Chennai Central railway station

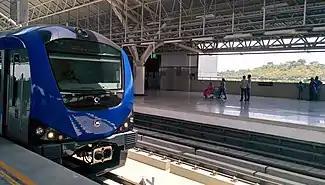
Chennai Metro in 2015.

Chennai Central is connected to the Chennai Mofussil Bus Terminus and other parts of the city by buses operated by the Metropolitan Transport Corporation, by means of separate bus lanes near the main entrance, close to the concourse. There are prepaid auto and taxi stands at the station premises. However, only 30 autorickshaws are presently attached to the prepaid counter parking, as Chennai Metro Rail has acquired its parking area for station construction.